Frank Mullen

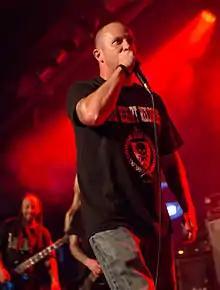
Mullen at the 2014 Free & Easy Festival

Francis P. Mull Eugene Mullen (born January 2, 1970) is an American vocalist, best known as the former frontman for the New York Brutal Death Metal band Suffocation. He is one of the first vocalists to introduce low-pitched growling vocals into the death metal genre. He performed and recorded with the band from 1989 to 2018. With Suffocation, he was noted for his "command of the stage with slice ‘n’ dice hand chop motion and deranged, homicidal rants between songs."